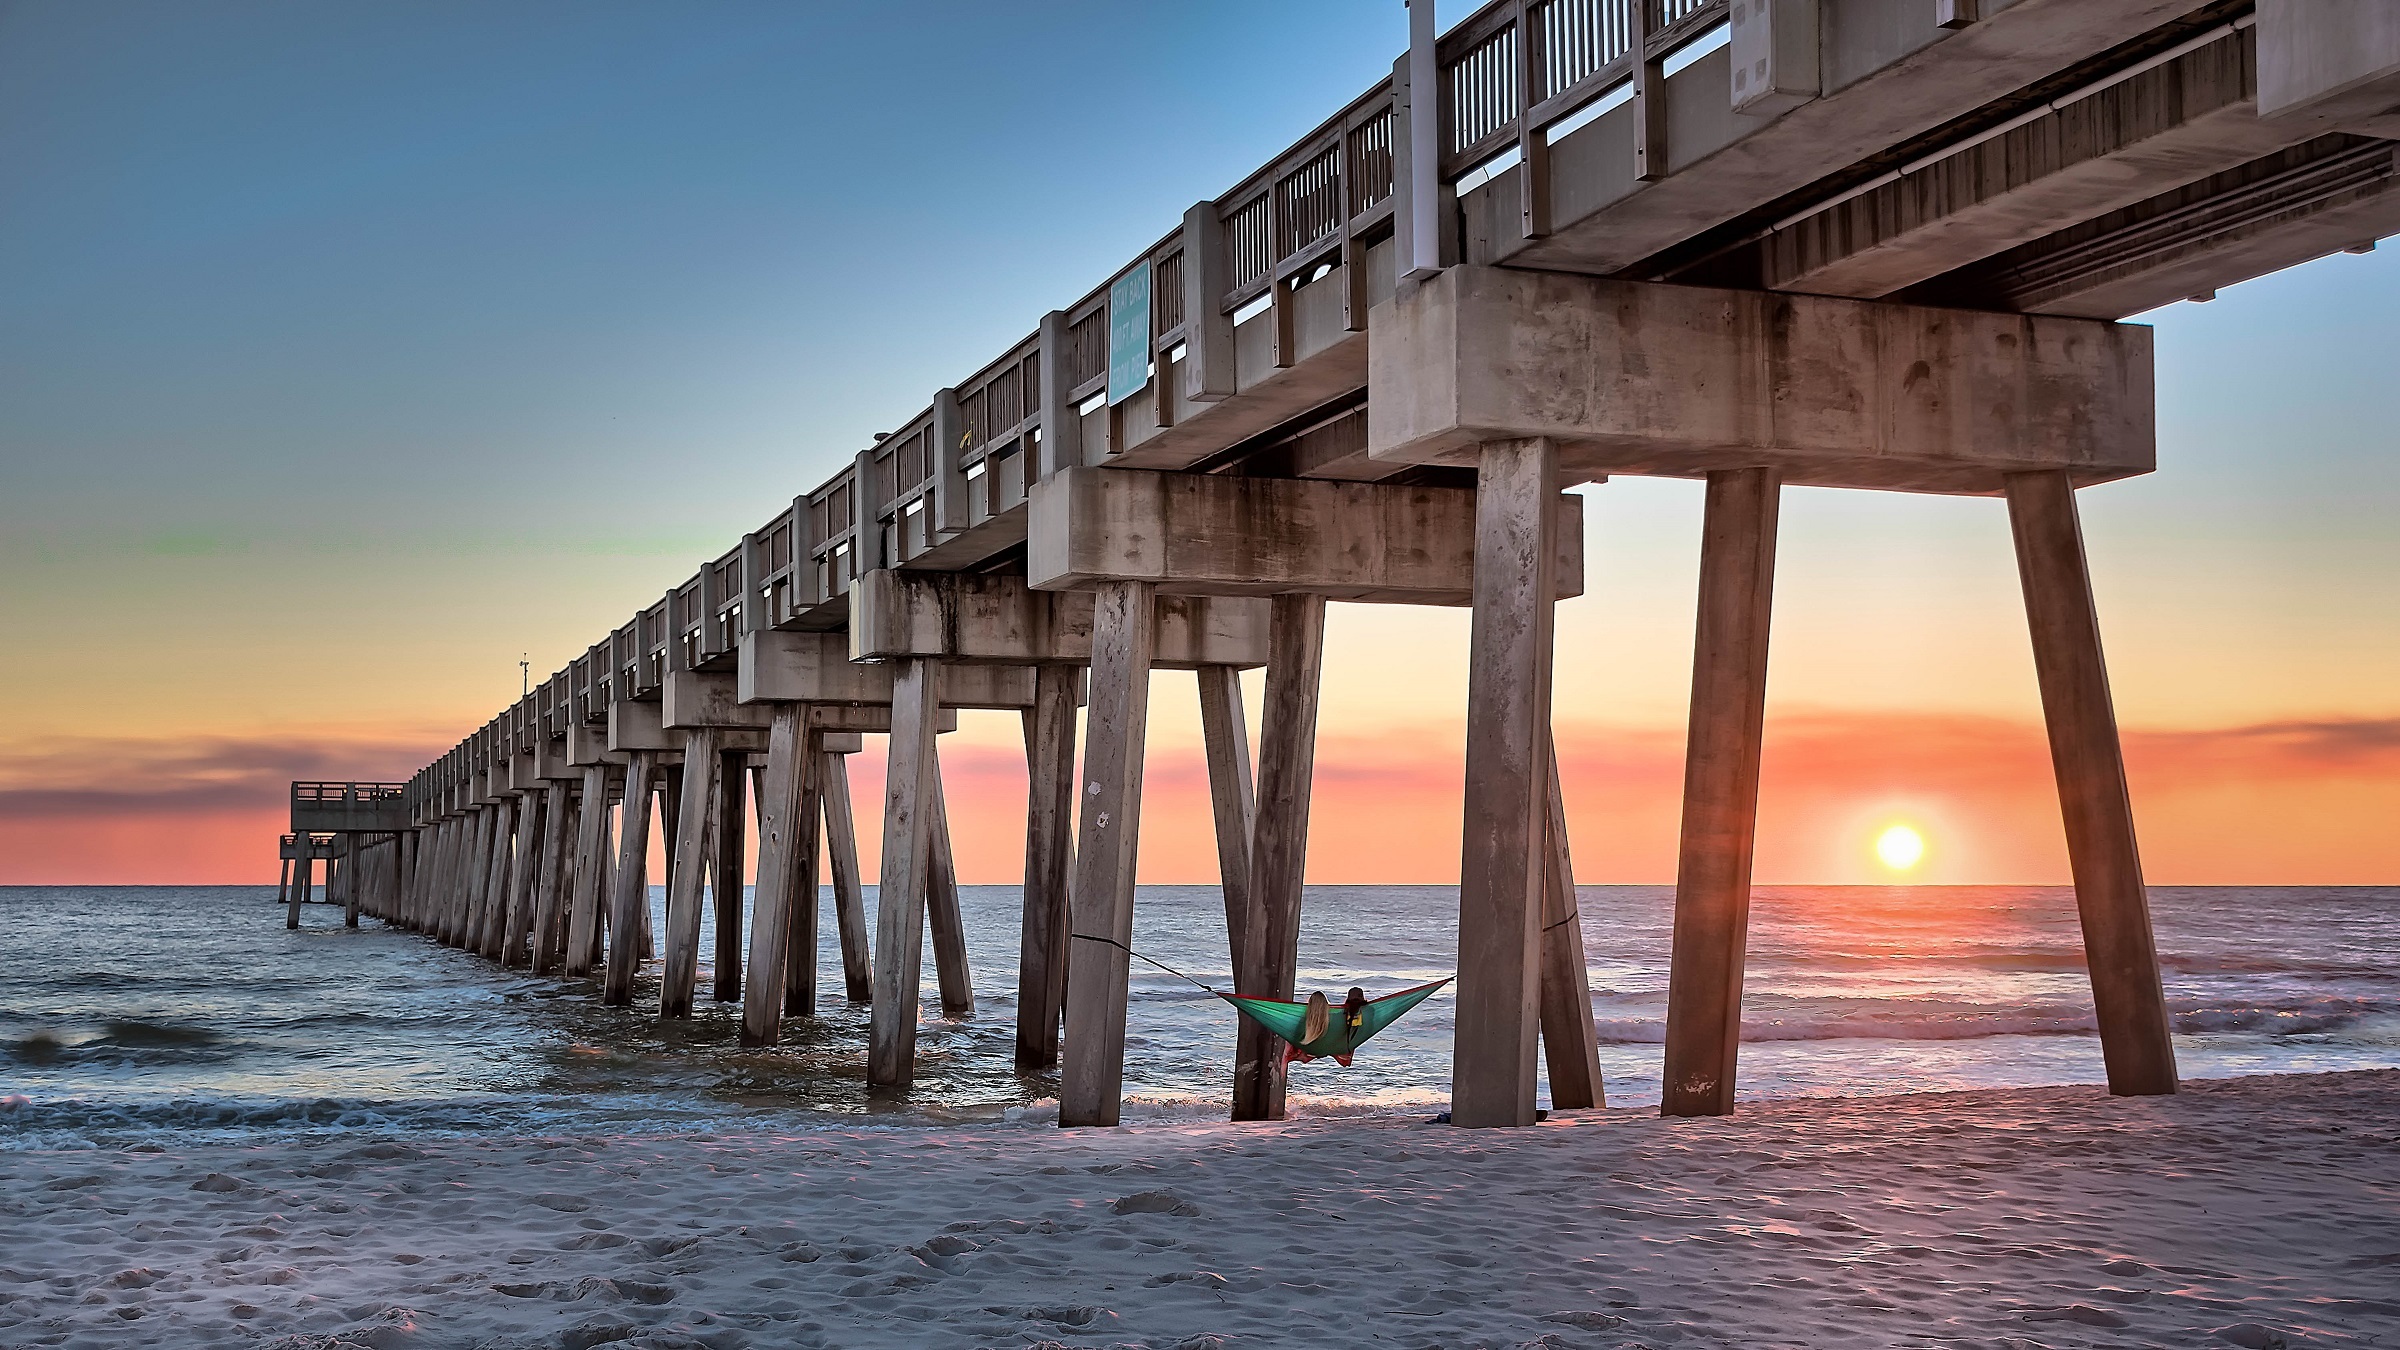
beach, sea, coast, water, sand, ocean, horizon, dock, boardwalk, wood, sun, sunrise, sunset, bridge, shore, wave, dawn, pier, walkway, dusk, reflection, seascape, seashore, hammock, outdoors, wooden